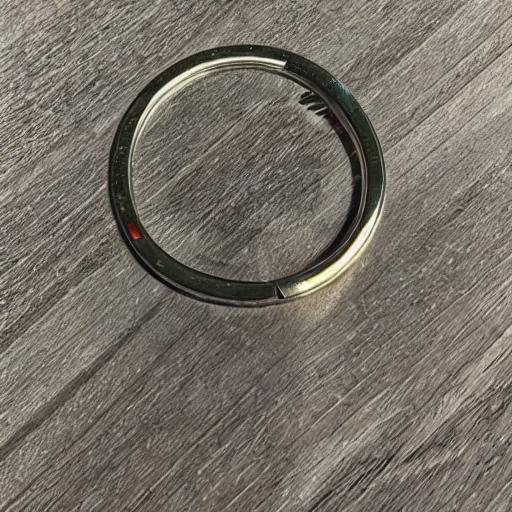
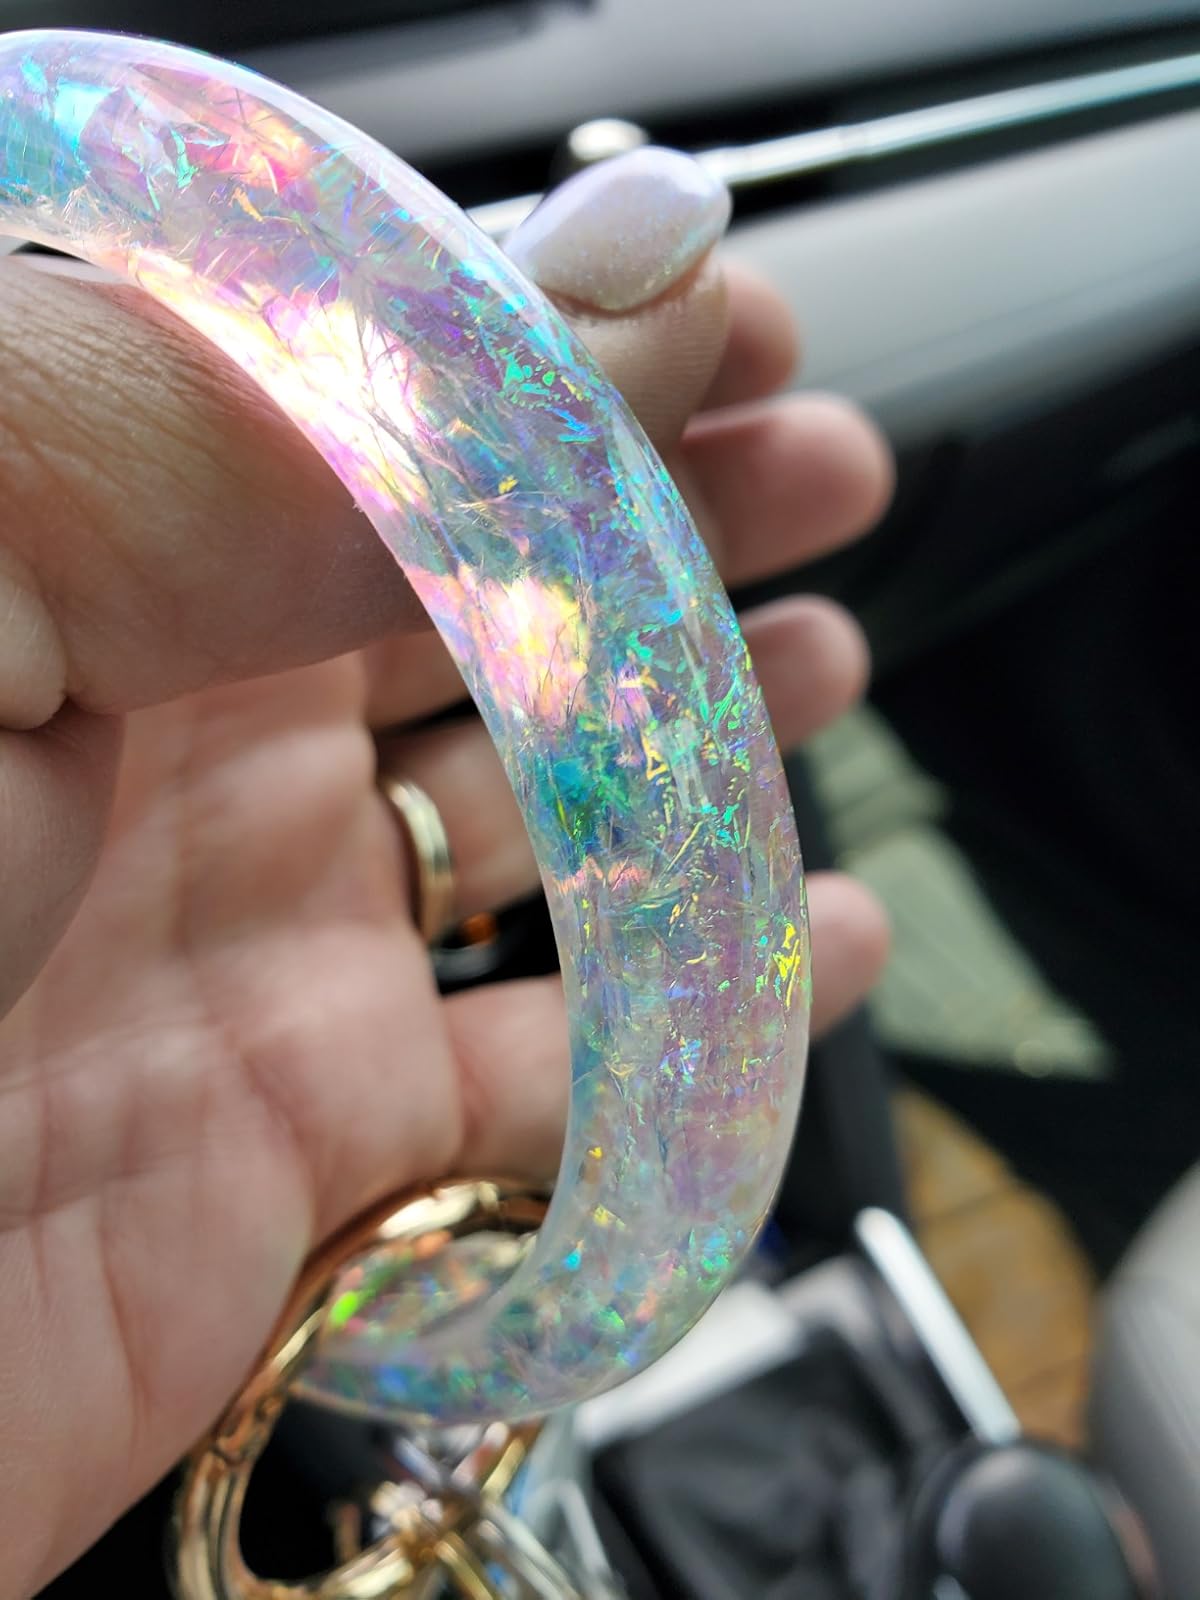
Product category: accessories_keychain
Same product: no